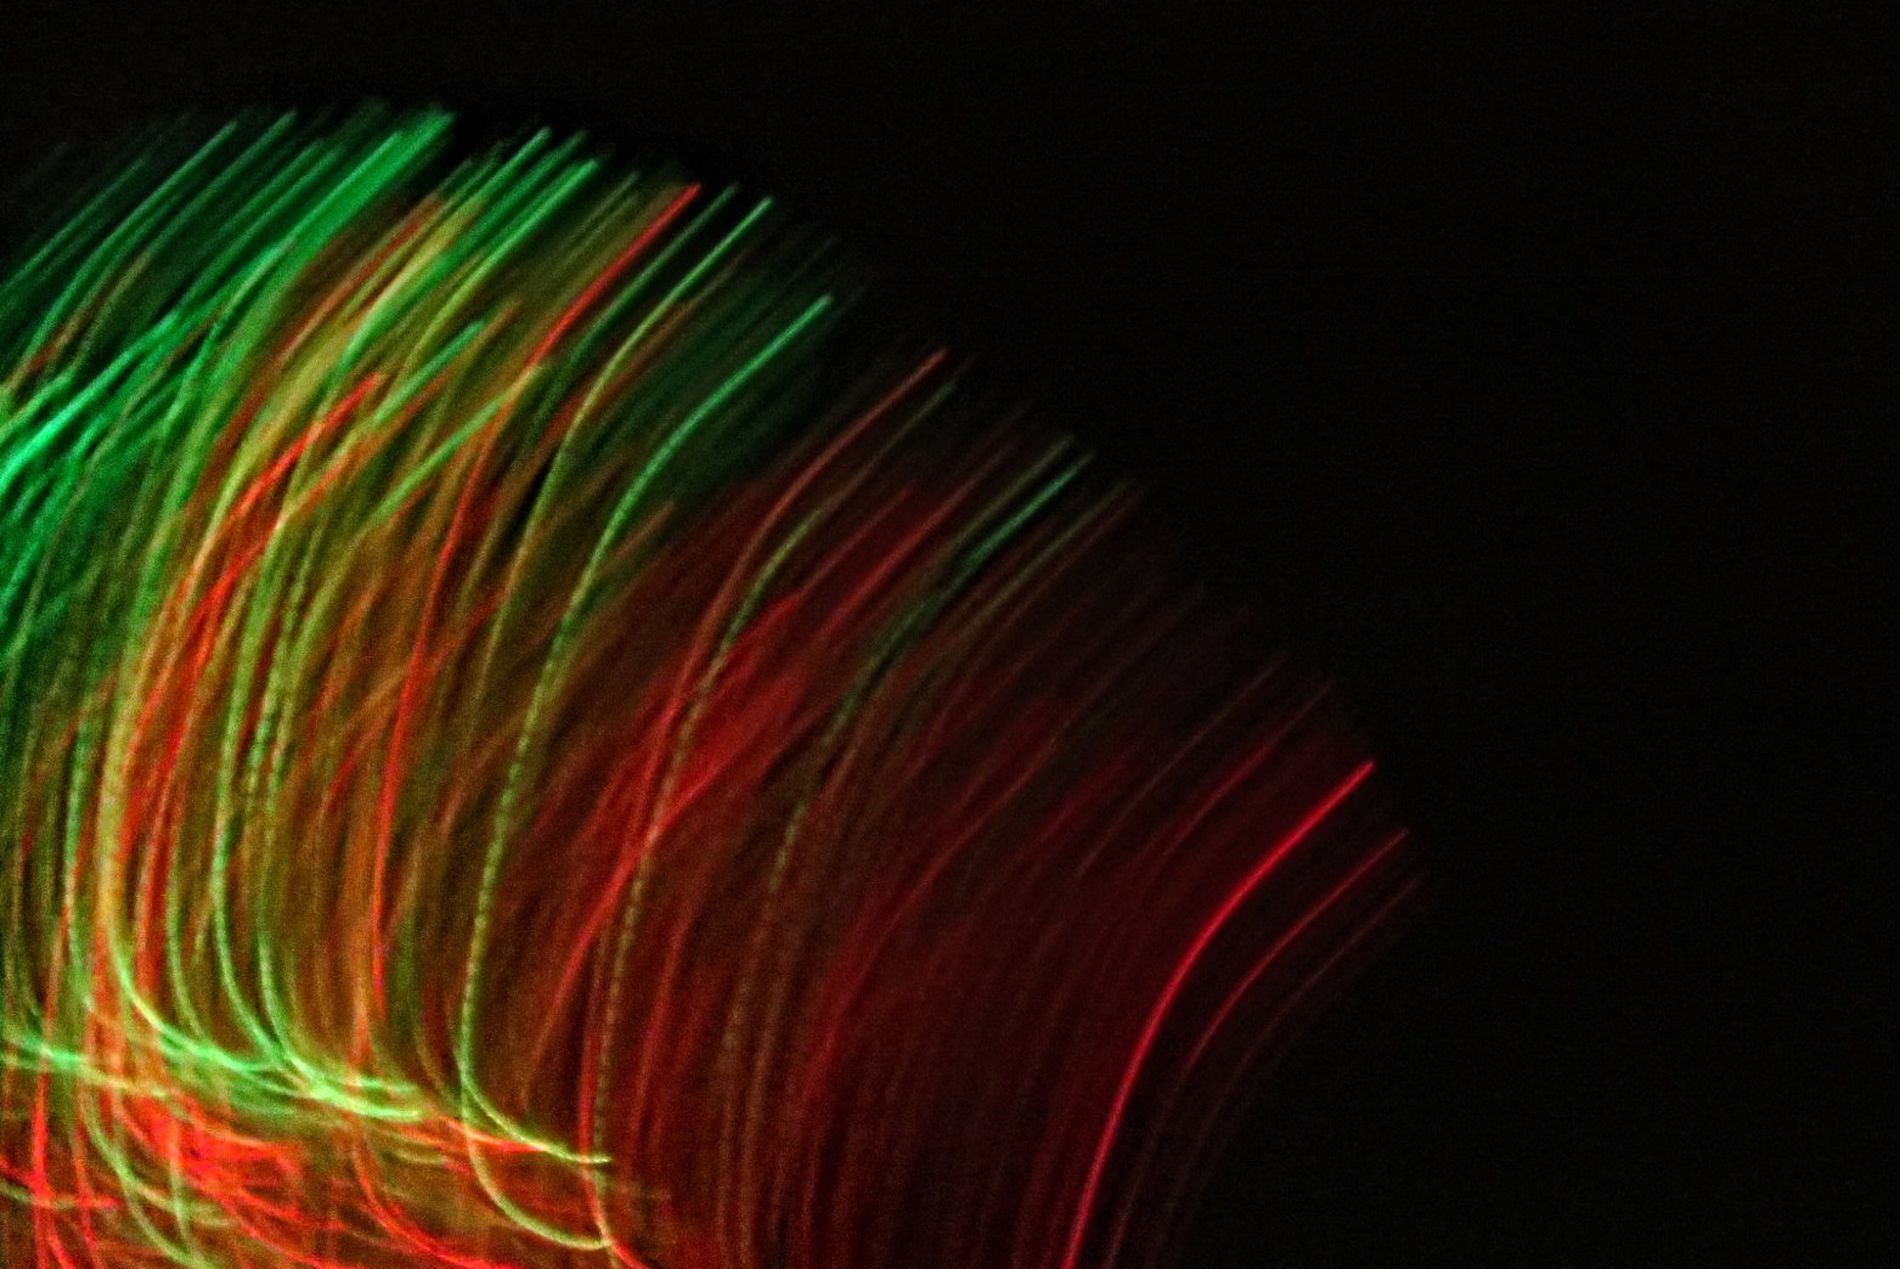
Light in Dark
the image shows a light trails in motion, with streaks of greens, red , and yellow light going upwards and rightward against a black background.
this a long exposure taken at eye level shows a light trails in motion, with streaks of greens, red , and yellow light going upwards and rightward against a black background. the mood is energetic and color palette is red, green, yellow and black.
Labels: Light, Pattern, Adult, Female, Person, Woman, Accessories, Fractal, Ornament, Fireworks, Laser, Lighting, Neon, Black Background
Camera: Canon Canon PowerShot SX720 HS
Lens: 4.3 - 172.0 mm, 4-172mm
Aperture: F5.6
Exposure: 1/8 sec
ISO: 1600
Focal length: 86.2 mm